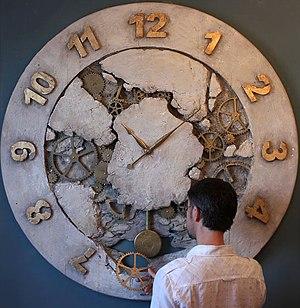
Jarosław Kukowski est un peintre contemporain polonais, juge des concours artistiques internationaux. Ses œuvres ont été exposées, entre autres, dans la succursale du Musée National-Królikarnia, aux Salons de la Maison des Ventes aux Enchères Rempex, au Musée Galicja, à Bunkier Sztuki, Voergaard Castle, Art Expo à New York et beaucoup d'autres galeries et musées dans le monde. Il est considéré comme l'un des créateurs surréalistes contemporains parmi les plus influents.